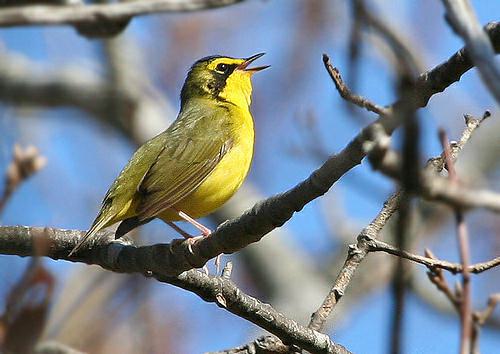
A photo of a kentucky warbler